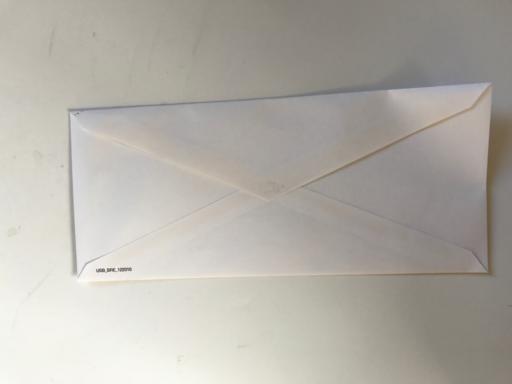
Label: paper